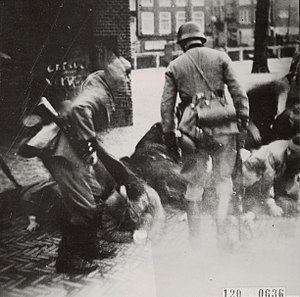
Februarstrejken (Holland)
Tyske soldater ved Jonas Daniël Meijerplein under angrebene.
Februar-strejken var en generalstrejke i det tysk-besatte Holland i 1941, under 2. verdenskrig, arrangeret af det daværende forbudte kommunistiske parti i Holland til forsvar for forfulgte hollandske jøder og mod de antijødiske foranstaltninger og nazisternes aktiviteter generelt.